525th Fighter Squadron

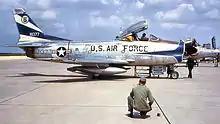
Squadron F-86D Sabre

The 525th moved to Landstuhl Air Base, Germany on 20 November 1952, where it transitioned to the North American F-86 Sabre. The 525th first flew the F-86F Sabre fighter-bomber in April 1953. The following year, the squadron transitioned to the F-86D, equipped with airborne intercept radar and armed with Folding-Fin Aerial Rockets. The F-86D was Europe's first all-weather fighter-interceptor. Flying the F-86D in the air defense role, the 525th was redesignated the 525th Fighter-Interceptor Squadron on 9 August 1954.